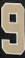
Number: 9